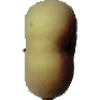
Label: peach_flat